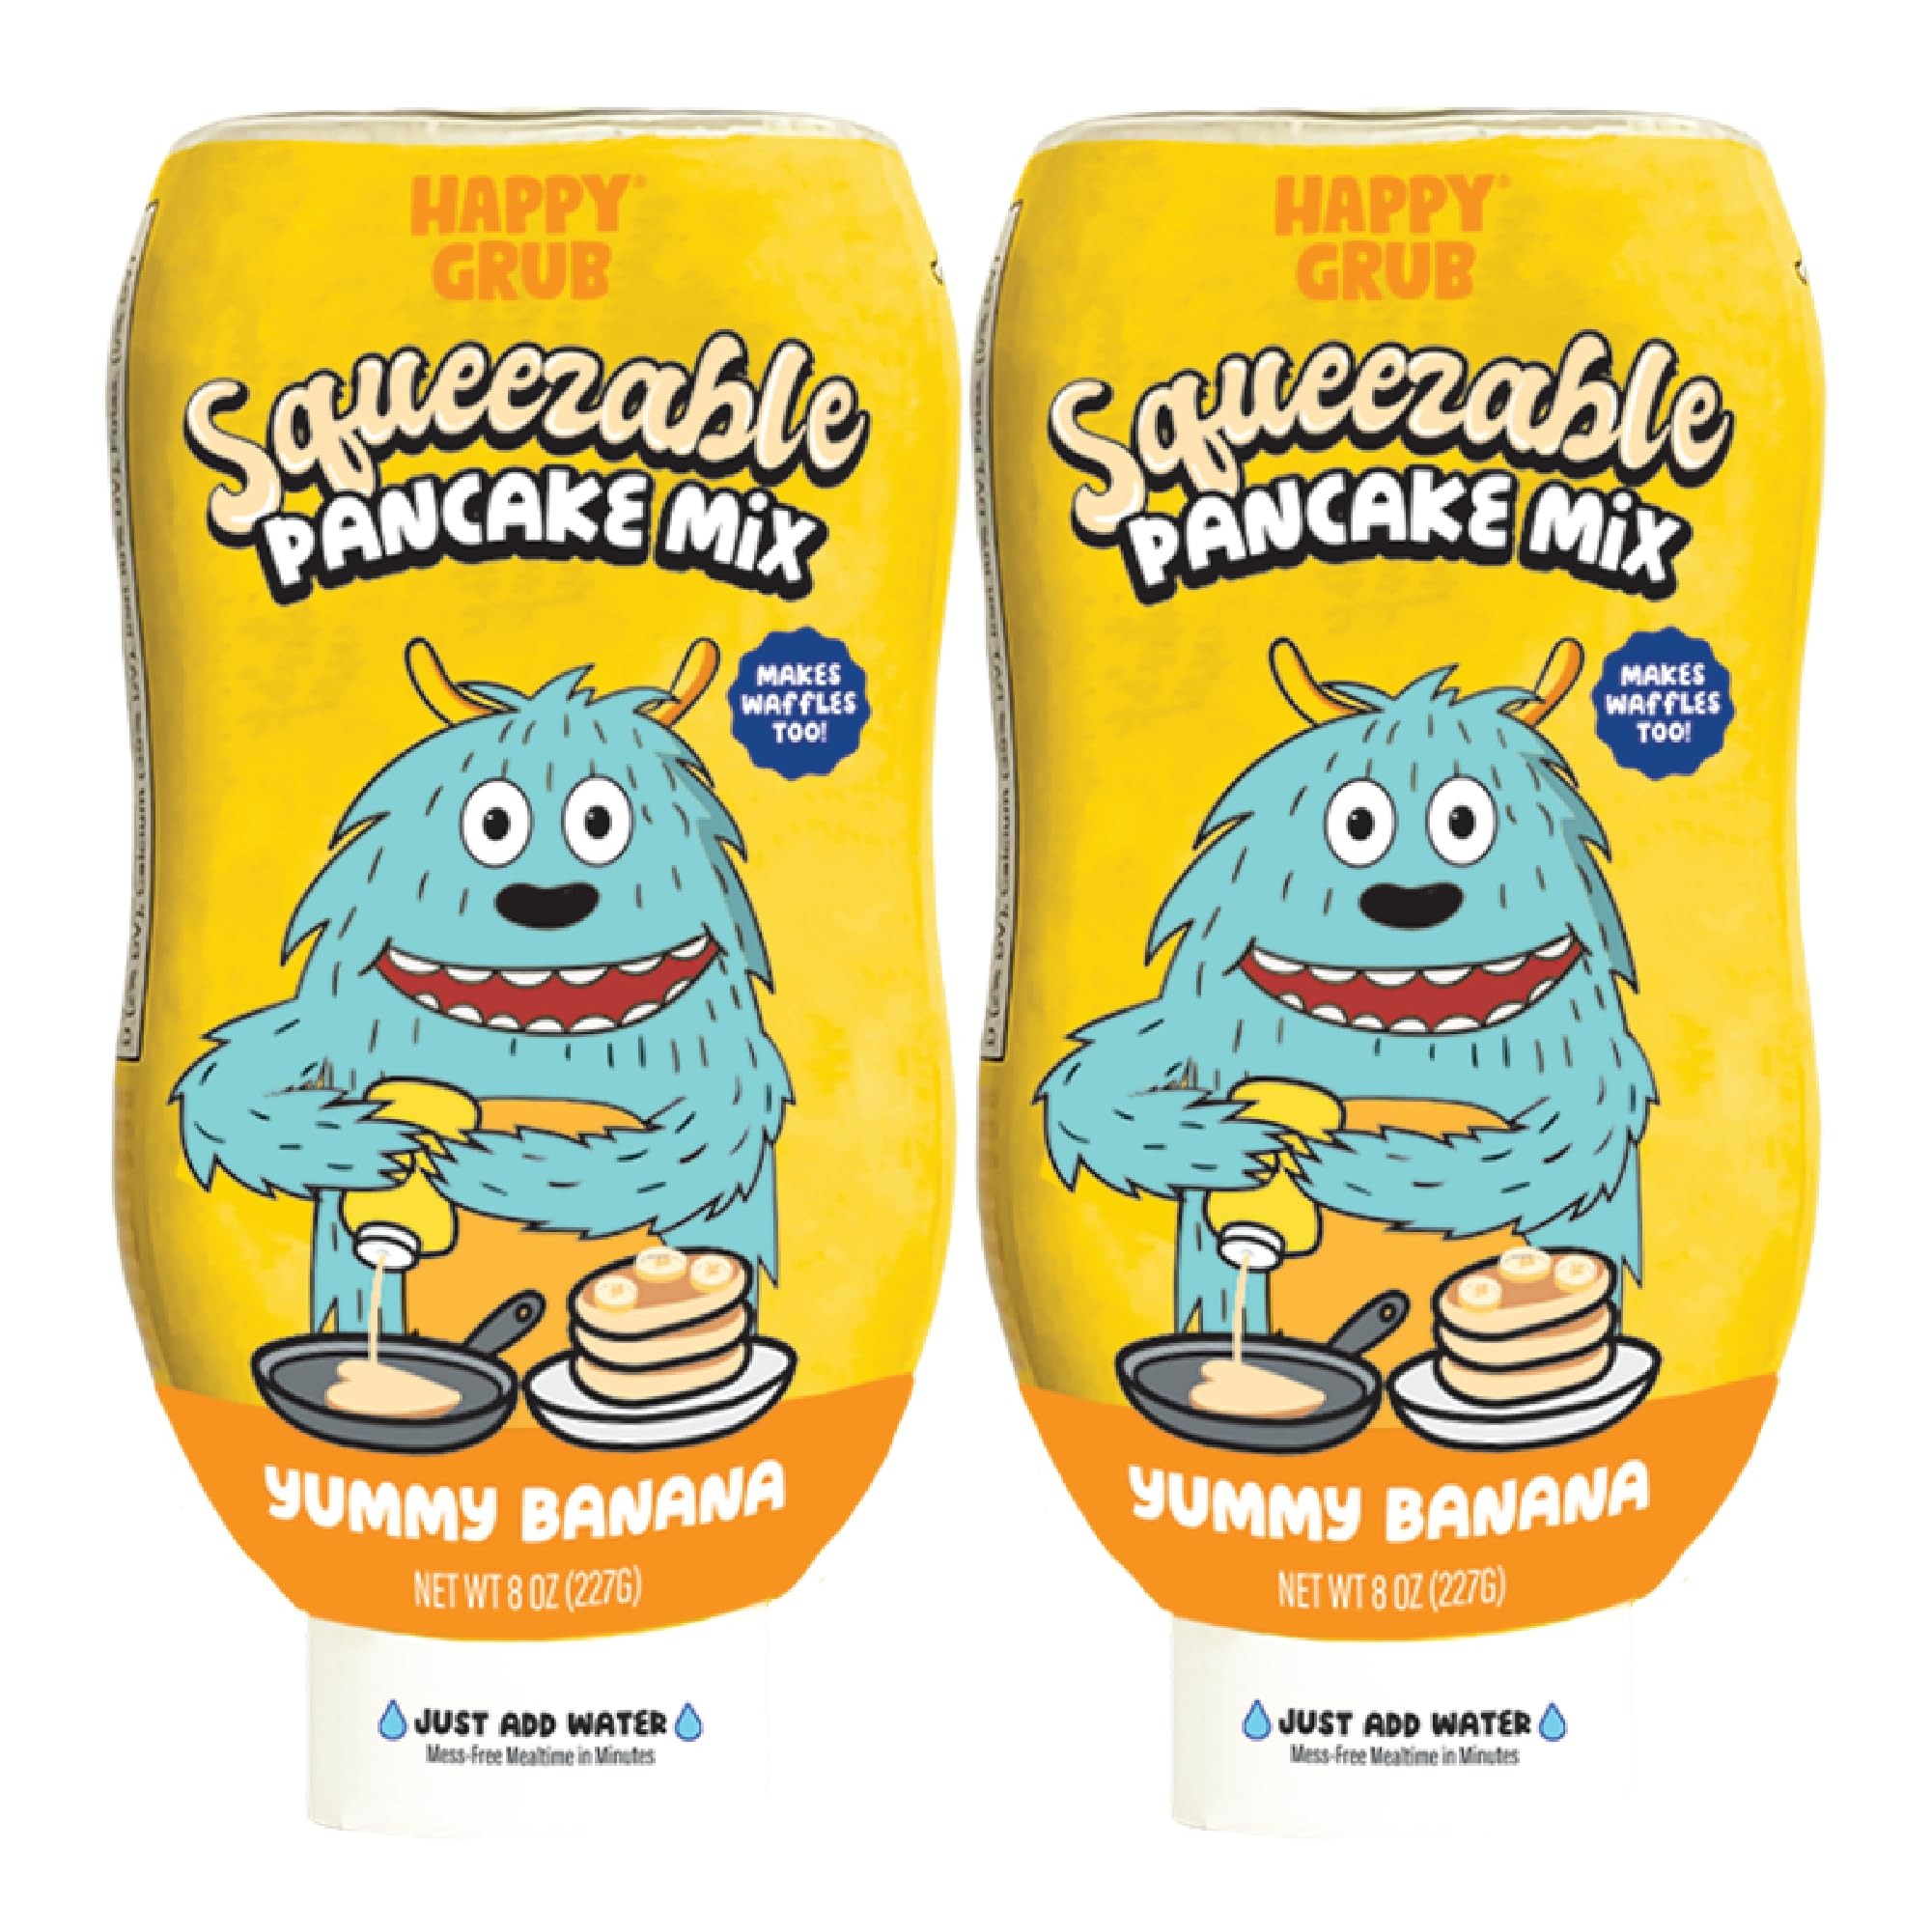
Item Name: Happy Grub Squeezable Instant Pancake Mix - All Natural and Organic Pancake and Waffle Mix - Yummy Banana - 8.5 Oz, 2 Pack (Just Add Water)
Bullet Point 1: MAKE MEMORIES, NOT MESSES with Happy Grub Squeezable Pancake Mix. Just add water to the bottle, shake up the mix and squeeze onto a hot surface. No more mixing ingredients or dirtying dishes. Simply recycle the bottle when done.
Bullet Point 2: FUN FOR THE WHOLE FAMILY: Gather everyone together and turn mealtime into a family activity with our squeezable instant pancake mix. Even kids can create delicious, fluffy pancakes with our easy-to-use squeeze bottle.
Bullet Point 3: MADE WITH ONLY ORGANIC AND NATURAL INGREDIENTS: Our squeezable instant pancake and waffle mix is made with only the best organic ingredients, ensuring a nutritious and fun breakfast.
Bullet Point 4: PICKY EATER APPROVED: Even the pickiest of eaters enjoy Happy Grub Squeezable Instant Pancake Mix flavors: Buttermilk, Yummy Banana, and Apple Cinnamon.
Bullet Point 5: FEATURED ON GORDON RAMSAY'S FOOD STARS: Happy Grub competed for the opportunity to earn a personal investment from Gordon Ramsay. Watch the culinary competition show on FOX.
Product Description: Spend more time making family memories and less time cleaning up messes with Happy Grub Squeezable Instant Buttermilk Pancake Mix. Our patented squeeze bottle creates perfect pancakes and waffles every time and is a great way to involve kids in the kitchen. Forget mixing ingredients and dirtying bowls, Happy Grub makes a stack of pancakes ready for your entire family to enjoy in 3 simple steps. Just add water to the bottle, shake up the mix and squeeze directly onto a hot surface. With less cleanup and more creating, Happy Grub allows people of all ages to get in the kitchen for a fun and nutritious meal. Made with only natural and organic ingredients, our squeezable instant pancake mix is available in 3 delicious flavors: Buttermilk, Yummy Banana, and Apple Cinnamon. Find your favorite and start making new memories, not messes!
Value: 17.0
Unit: Ounce

Price: 6.97